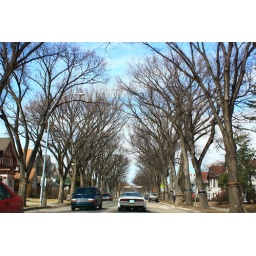
Nice, quiet street in Regina. Very nice trees everywhere. It reminded me of Forest Hill in Toronto.